United Palace

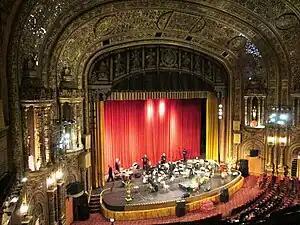
The proscenium and stage of the United Palace. The stage is set up for an orchestral performance, with band equipment such as drums on stage. The proscenium arch is elaborately decorated.

Lamb collaborated on the interior design with Harold Rambusch, who had also designed the interiors of Radio City Music Hall and the Waldorf Astoria New York. Rambusch, who regarded movie palaces as "social safety valves", sought to use the theater's elaborate ornamentation to attract visitors. The interior was originally described as being designed in the "Indo–China" style, with Asian-inspired decorations. There are hand-carved and filigreed walls and ceilings, along with and XVI furnishings. The spaces are illuminated by indirect, recessed lighting from within and behind the walls, in addition to large Baroque–style chandeliers. The building retains its original elevator, which is accessible upon special request and has red-and-gold walls and a sky-blue ceiling.